Ladies' College, Colombo

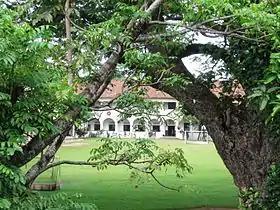
C.M.S. Ladies’ College grounds

The Ladies' College Hall is used for assemblies and school concerts. It is also the regular concert venue of the Symphony Orchestra of Sri Lanka, since 1958.